Auction

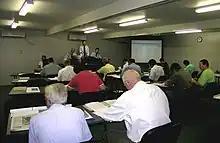
Wool buyers' room at a wool auction, Newcastle, NSW

In some countries, such as Australia, auctioning is a common method for the sale of real estate. Auctions were traditionally used as an alternative to the private sale/treaty method to sell property that, due to their unique characteristics, were difficult to determine a price for. The law does not require a vendor to disclose their reserve price prior to the auction. During the 1990s and 2000s, auctions became the primary method for the sale of real estate in the two largest cities, Melbourne and Sydney. This was largely due to the fact that in a private sale the vendor has disclosed the price that they want, and potential purchasers would attempt to low-ball the price, whereas in an auction purchasers do not know what the vendor wants, and thus need to keep lifting the price until the reserve price is reached.